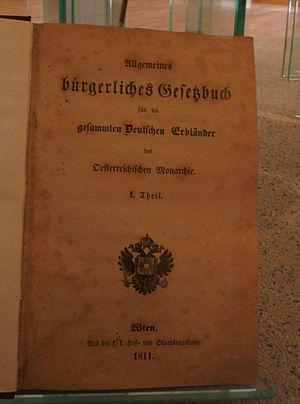
L'Allgemeines Bürgerliches Gesetzbuch est le Code civil autrichien. Il est entré en vigueur le 1ᵉʳ janvier 1812.